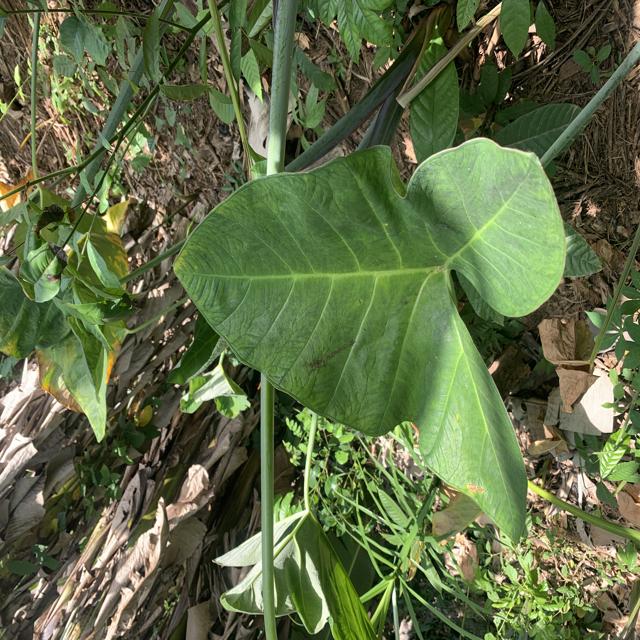
Label: Healthy